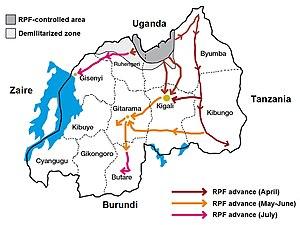
La guerre civile rwandaise opposa l’armée patriotique rwandaise du Front patriotique rwandais aux Forces armées rwandaises de l’État Rwandais, fermement soutenu par l'engagement politique et militaire français. Cette guerre civile et ethnique se déroula en deux phases au Rwanda : la première entre 1990 et 1993, puis, à partir du déclenchement du génocide des Tutsi, entre avril et juillet 1994. Il prit fin définitivement avec la victoire militaire et la prise du contrôle du pays par le FPR. Après une montée en puissance de 1990 à 1994, le génocide des Tutsis intervient dans cette guerre civile comme solution finale de la deuxième république hutue pour tenter de rester en place. Cette guerre est parfois considérée comme « ethnique » mais l'assimilation des belligérants à des ethnies est aujourd'hui remise en cause.